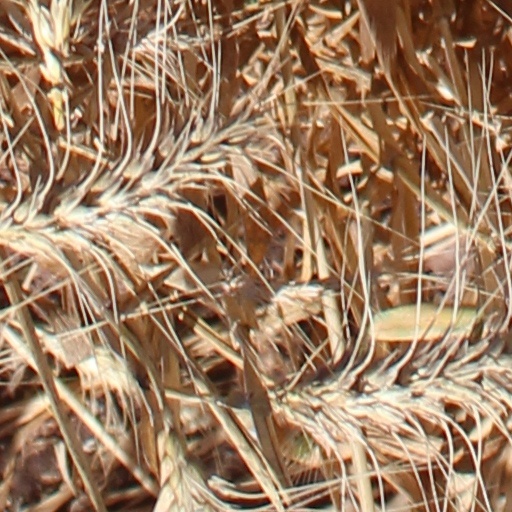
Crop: wheat